Galley

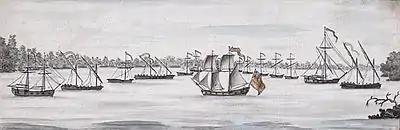
A group of 14 small ships of varying sizes on a lake with wooded land in the background

Classicist Lionel Casson has applied the term "galley" to oared Viking ships of the Early and High Middle Ages, both their well known longship warships and their less familiar merchant galleys. Oared military vessels built on the British Isles in the 11th to 13th centuries were based on Scandinavian designs, but were referred to as "galleys" because of the similarity in function. Many of them were similar to birlinns (a smaller version of the Highland galley), close relatives of longship types like the "snekkja". By the 14th century, they were replaced with balingers in southern Britain while longship-type Highland and Irish galleys and birlinns remained in use throughout the Middle Ages in northern Britain.